Musée des beaux-arts d'Arras

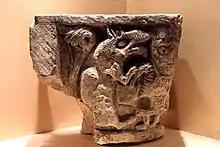
Fragment of a capital, representing "Avarice",(12th century)

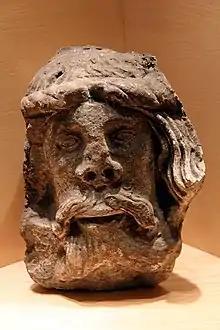
Head of Christ, fragment of a stone sculpture (13th century)

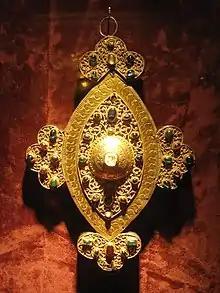
Reliquary-phylactery of the tooth of Saint-Nicolas (13th century)

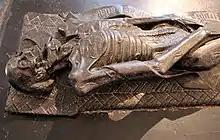
Gravestone of Guillaume Lefranchois (1446)

The museum's collection includes paintings of the Flemish and Dutch schools including Jehan Bellegambe, Pieter Brueghel the Younger, Peter Wtewael, Balthasar van der Ast, Peter Paul Rubens, Gerard Seghers, Jacob Foppens van Es, Barent Fabritius, Nicolaes Maes and Gerbrand van den Eeckhout.